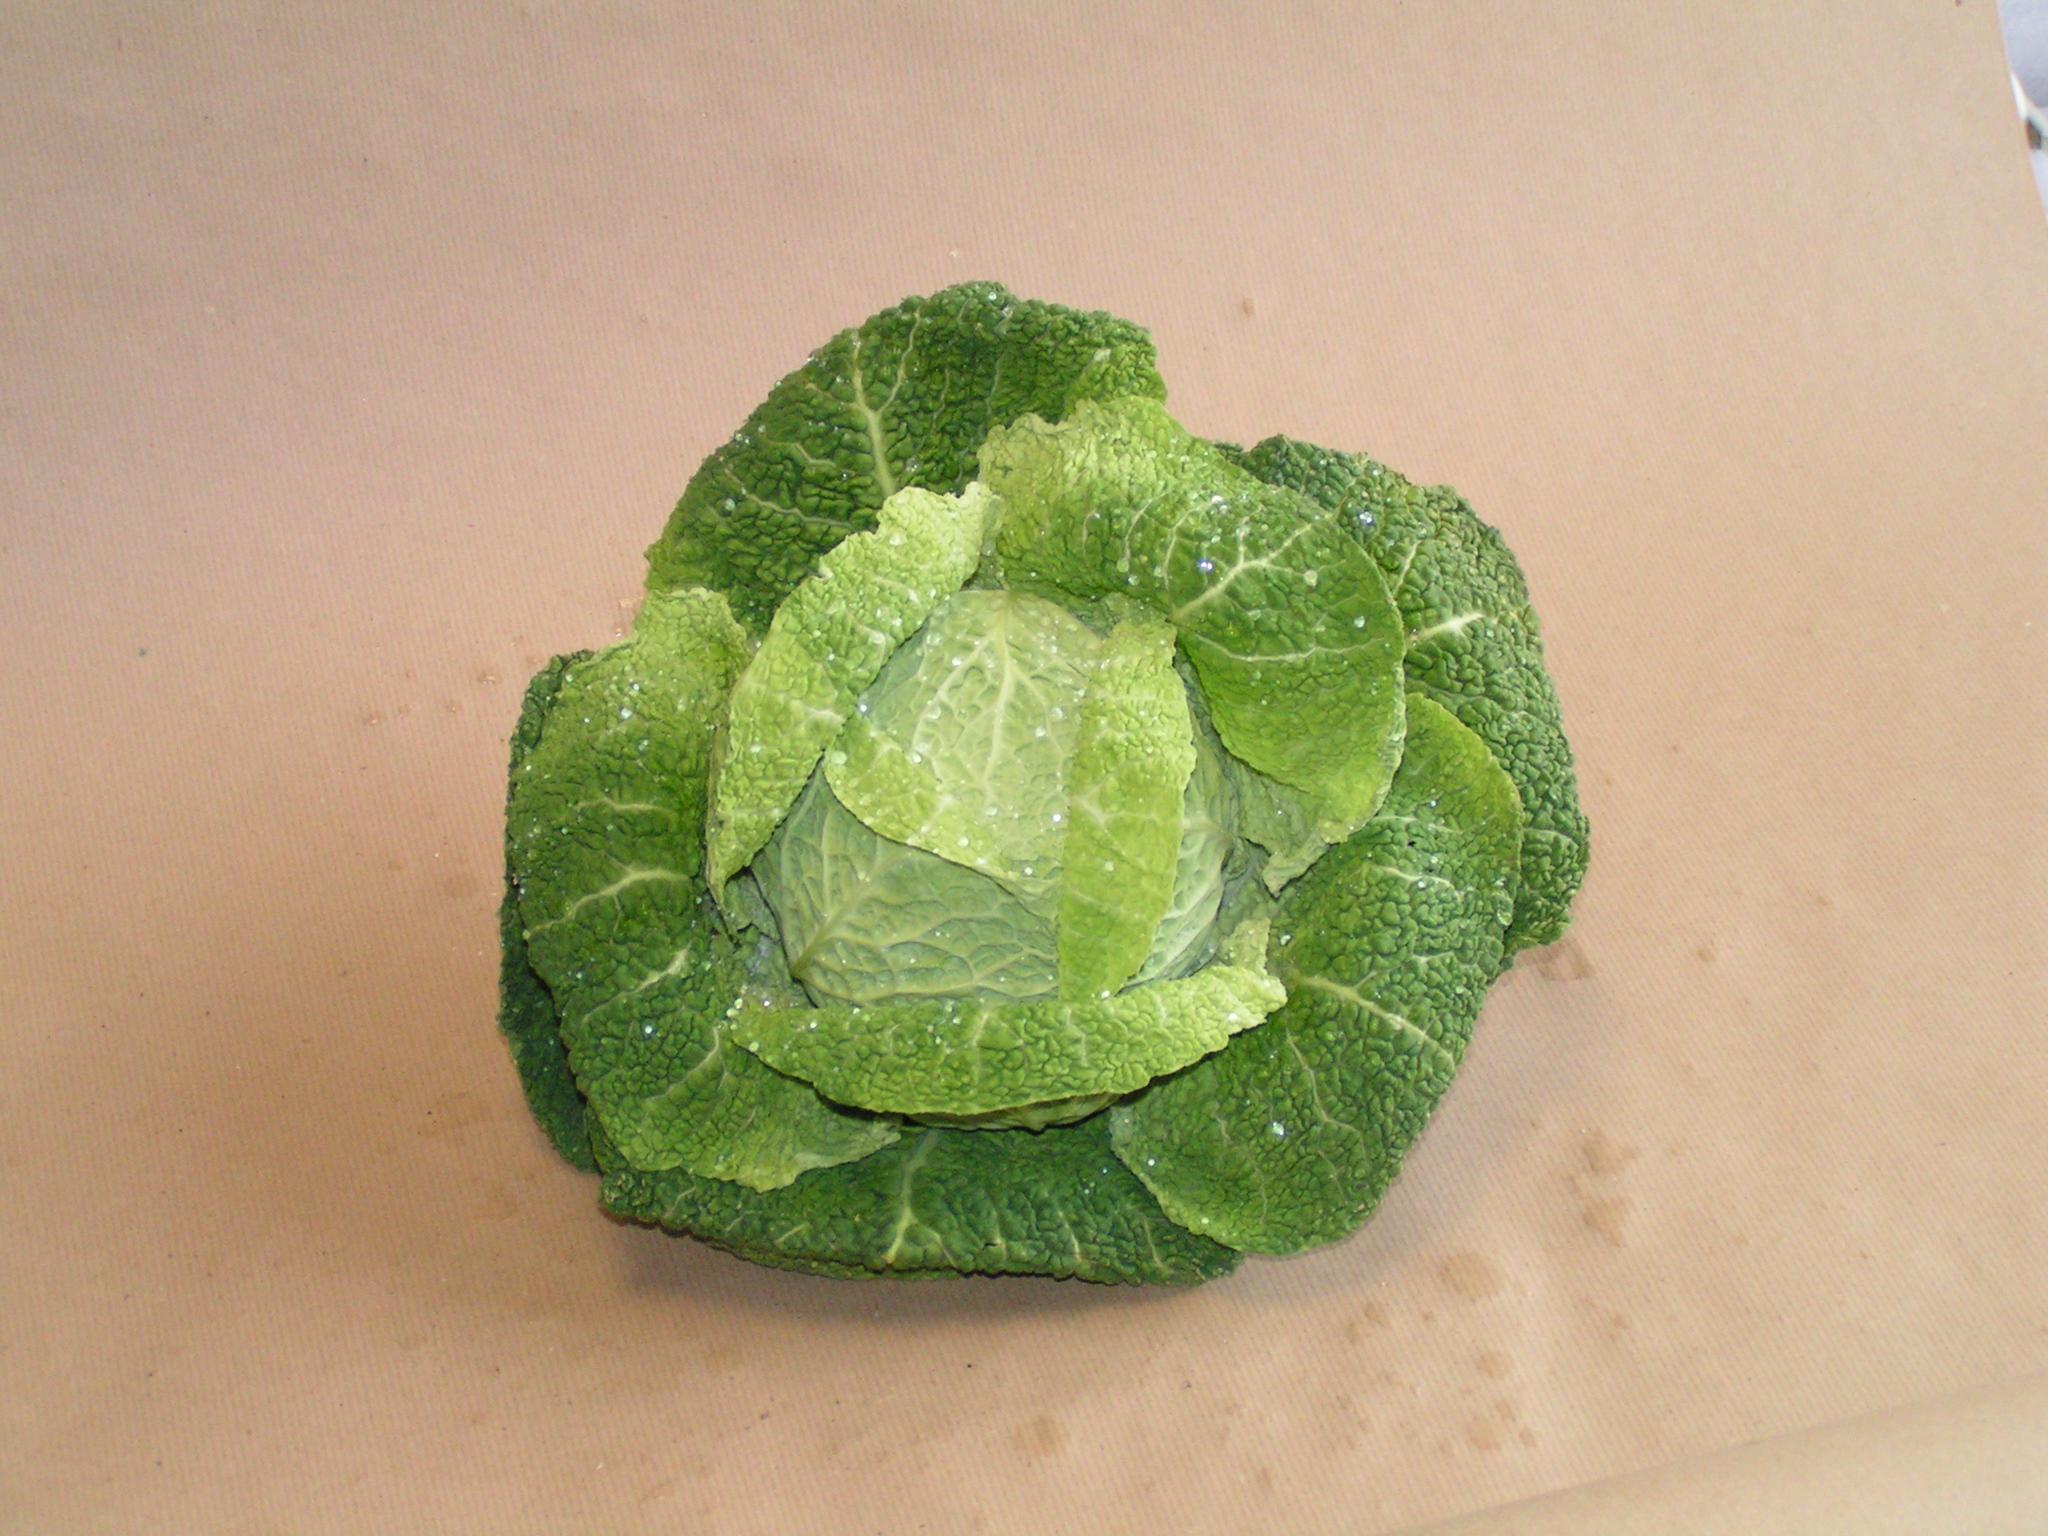
green, leaf, leaf vegetable, herb, spring greens, collard greens